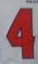
Number: 4